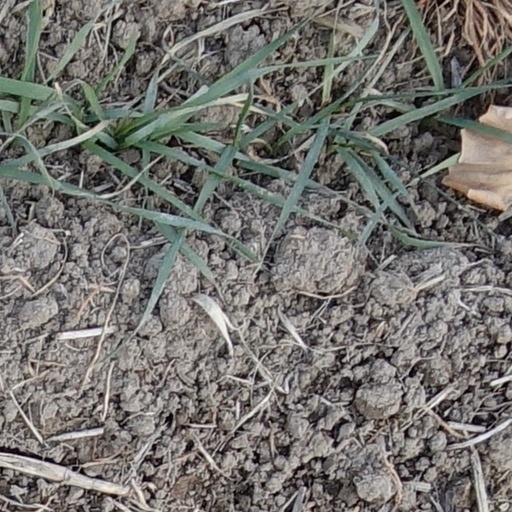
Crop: wheat